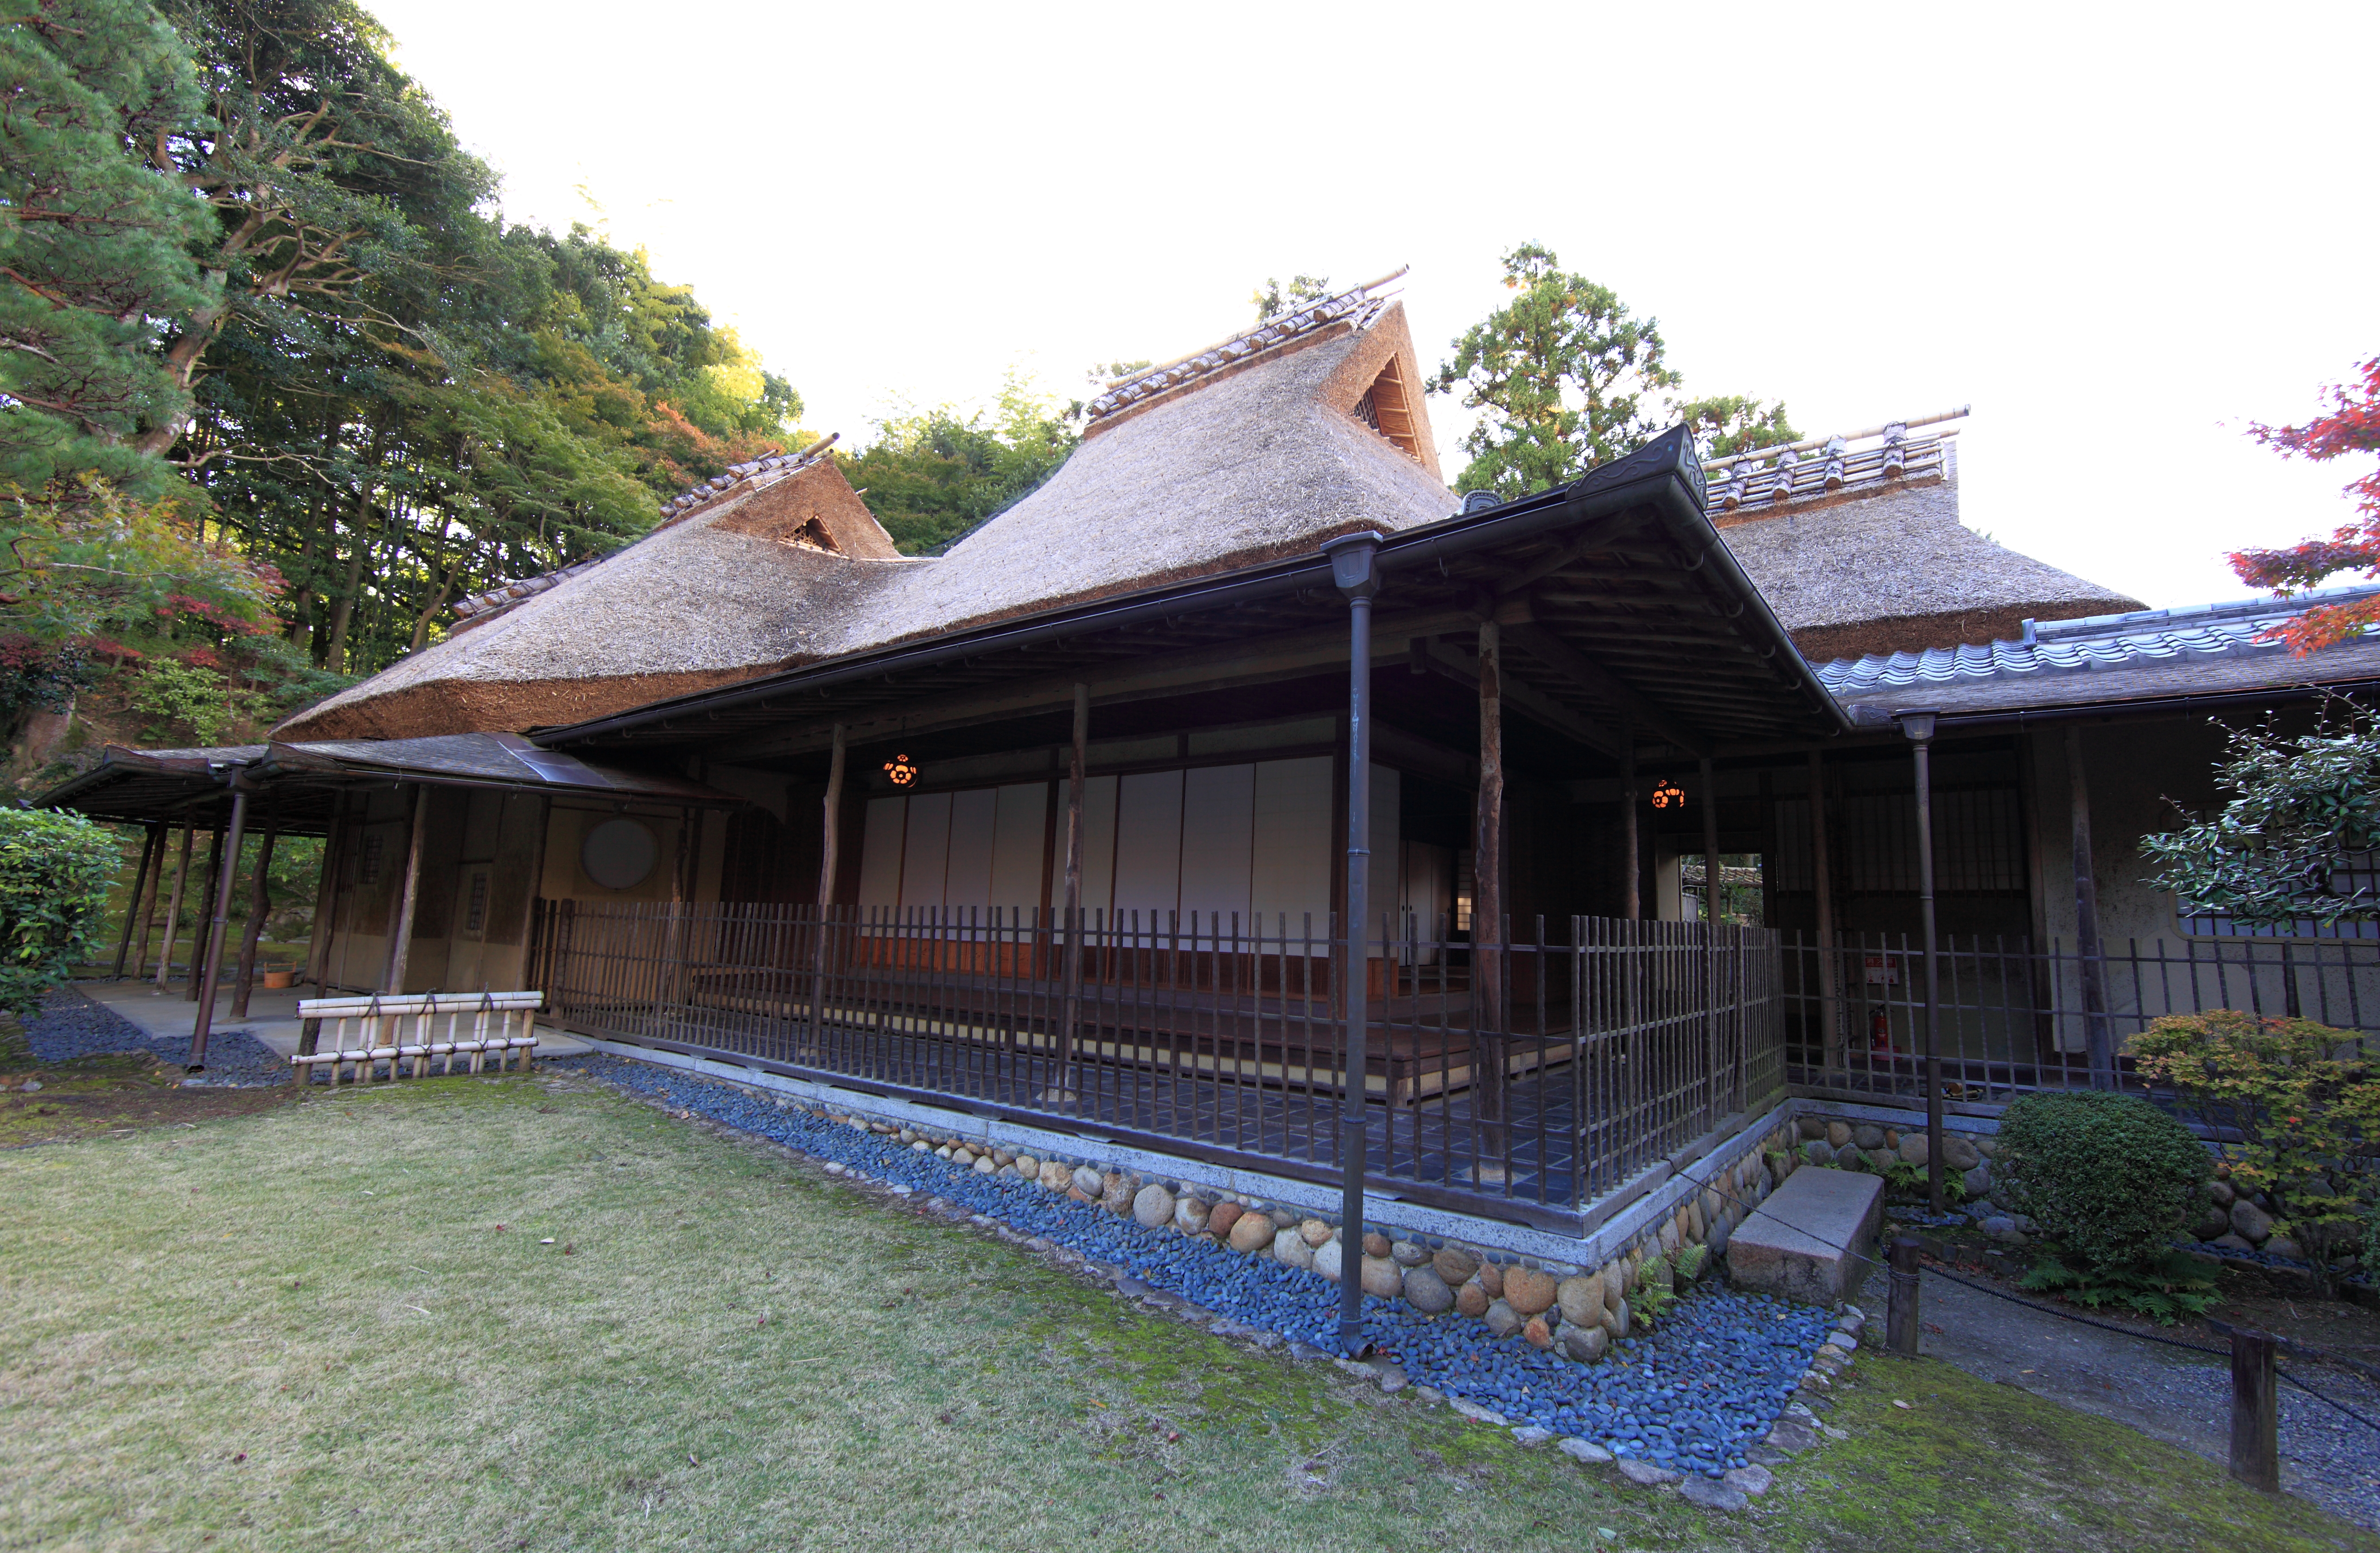
architecture, villa, house, home, high, cottage, ancient, residence, property, exterior, garden, design, japanese, resort, nara, 5d, style, hires, estate, markii, traditional, thatched, hi, res, resolution, thatchedroof, canonef14mmf28liiusm, yoshikien, real estate, outdoor structure